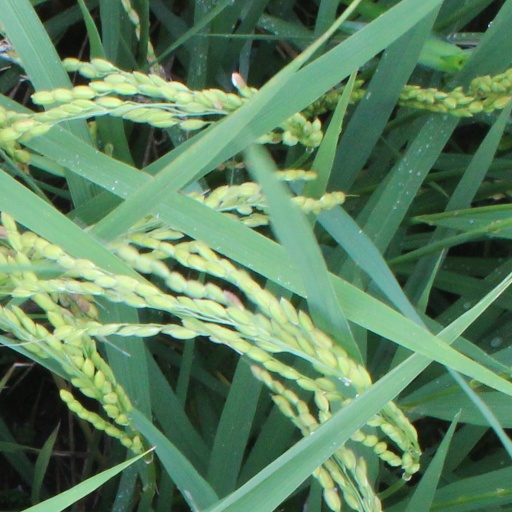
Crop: rice